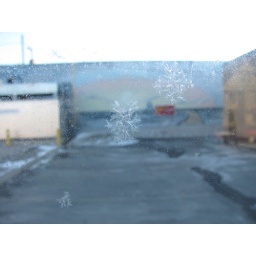
Frost on the window of a bus shelter at Richmond and Oxford in London, with one of the city's murals in the background.